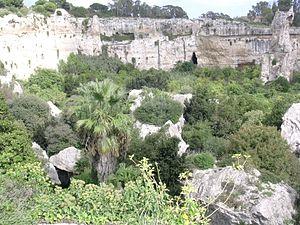
Les latomies sont des carrières de calcaire à ciel ouvert de la région de Syracuse en Sicile.